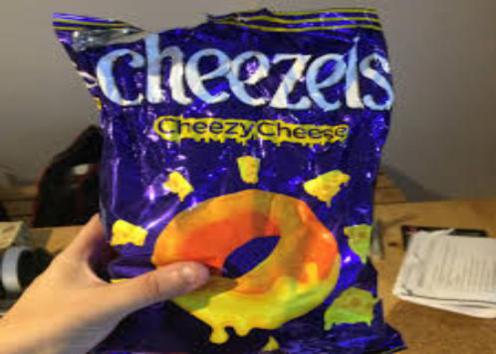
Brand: cheezels
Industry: Food